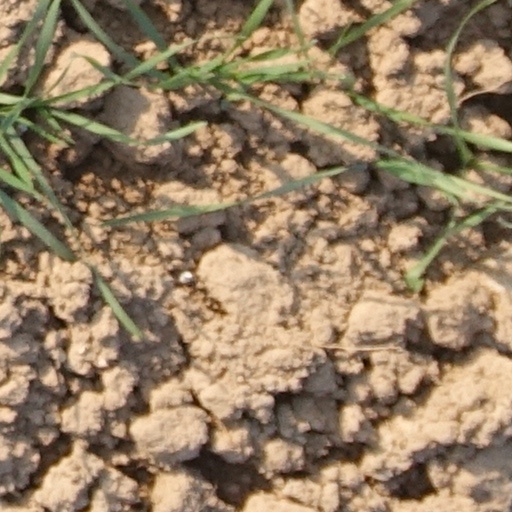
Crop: wheat